Hipólito Yrigoyen

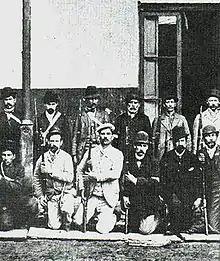
Revolutionary Army Troops after their training in Temperley (1893)

After a crisis in the ministry that led to the resignation of several ministers, on 3 July 1893, Luis Sáenz Peña called on Aristóbulo del Valle, who had been retired from politics since the fracture of the Civic Union, to reorganize it. Del Valle first attempted to invite the UCR Committee to participate in the new ministry, to no avail. He then attempted to call on a number of radical figures to join some of the ministries, but they all forcefully rejected the offer. He came up with a plan to disarm the paramilitary forces that existed in several provinces that some governors were using to retain their power in their provinces. He also asked Congress to use federal intervention to replace the governors of Buenos Aires, Santa Fe, and San Luis, which were the provinces mostly controlled by the oligarchy. Given his proximity to the government, del Valle could have staged a coup d'état, as Alem had asked him to, but his legal convictions stopped him from taking action even when it would mean the failure of the revolution.